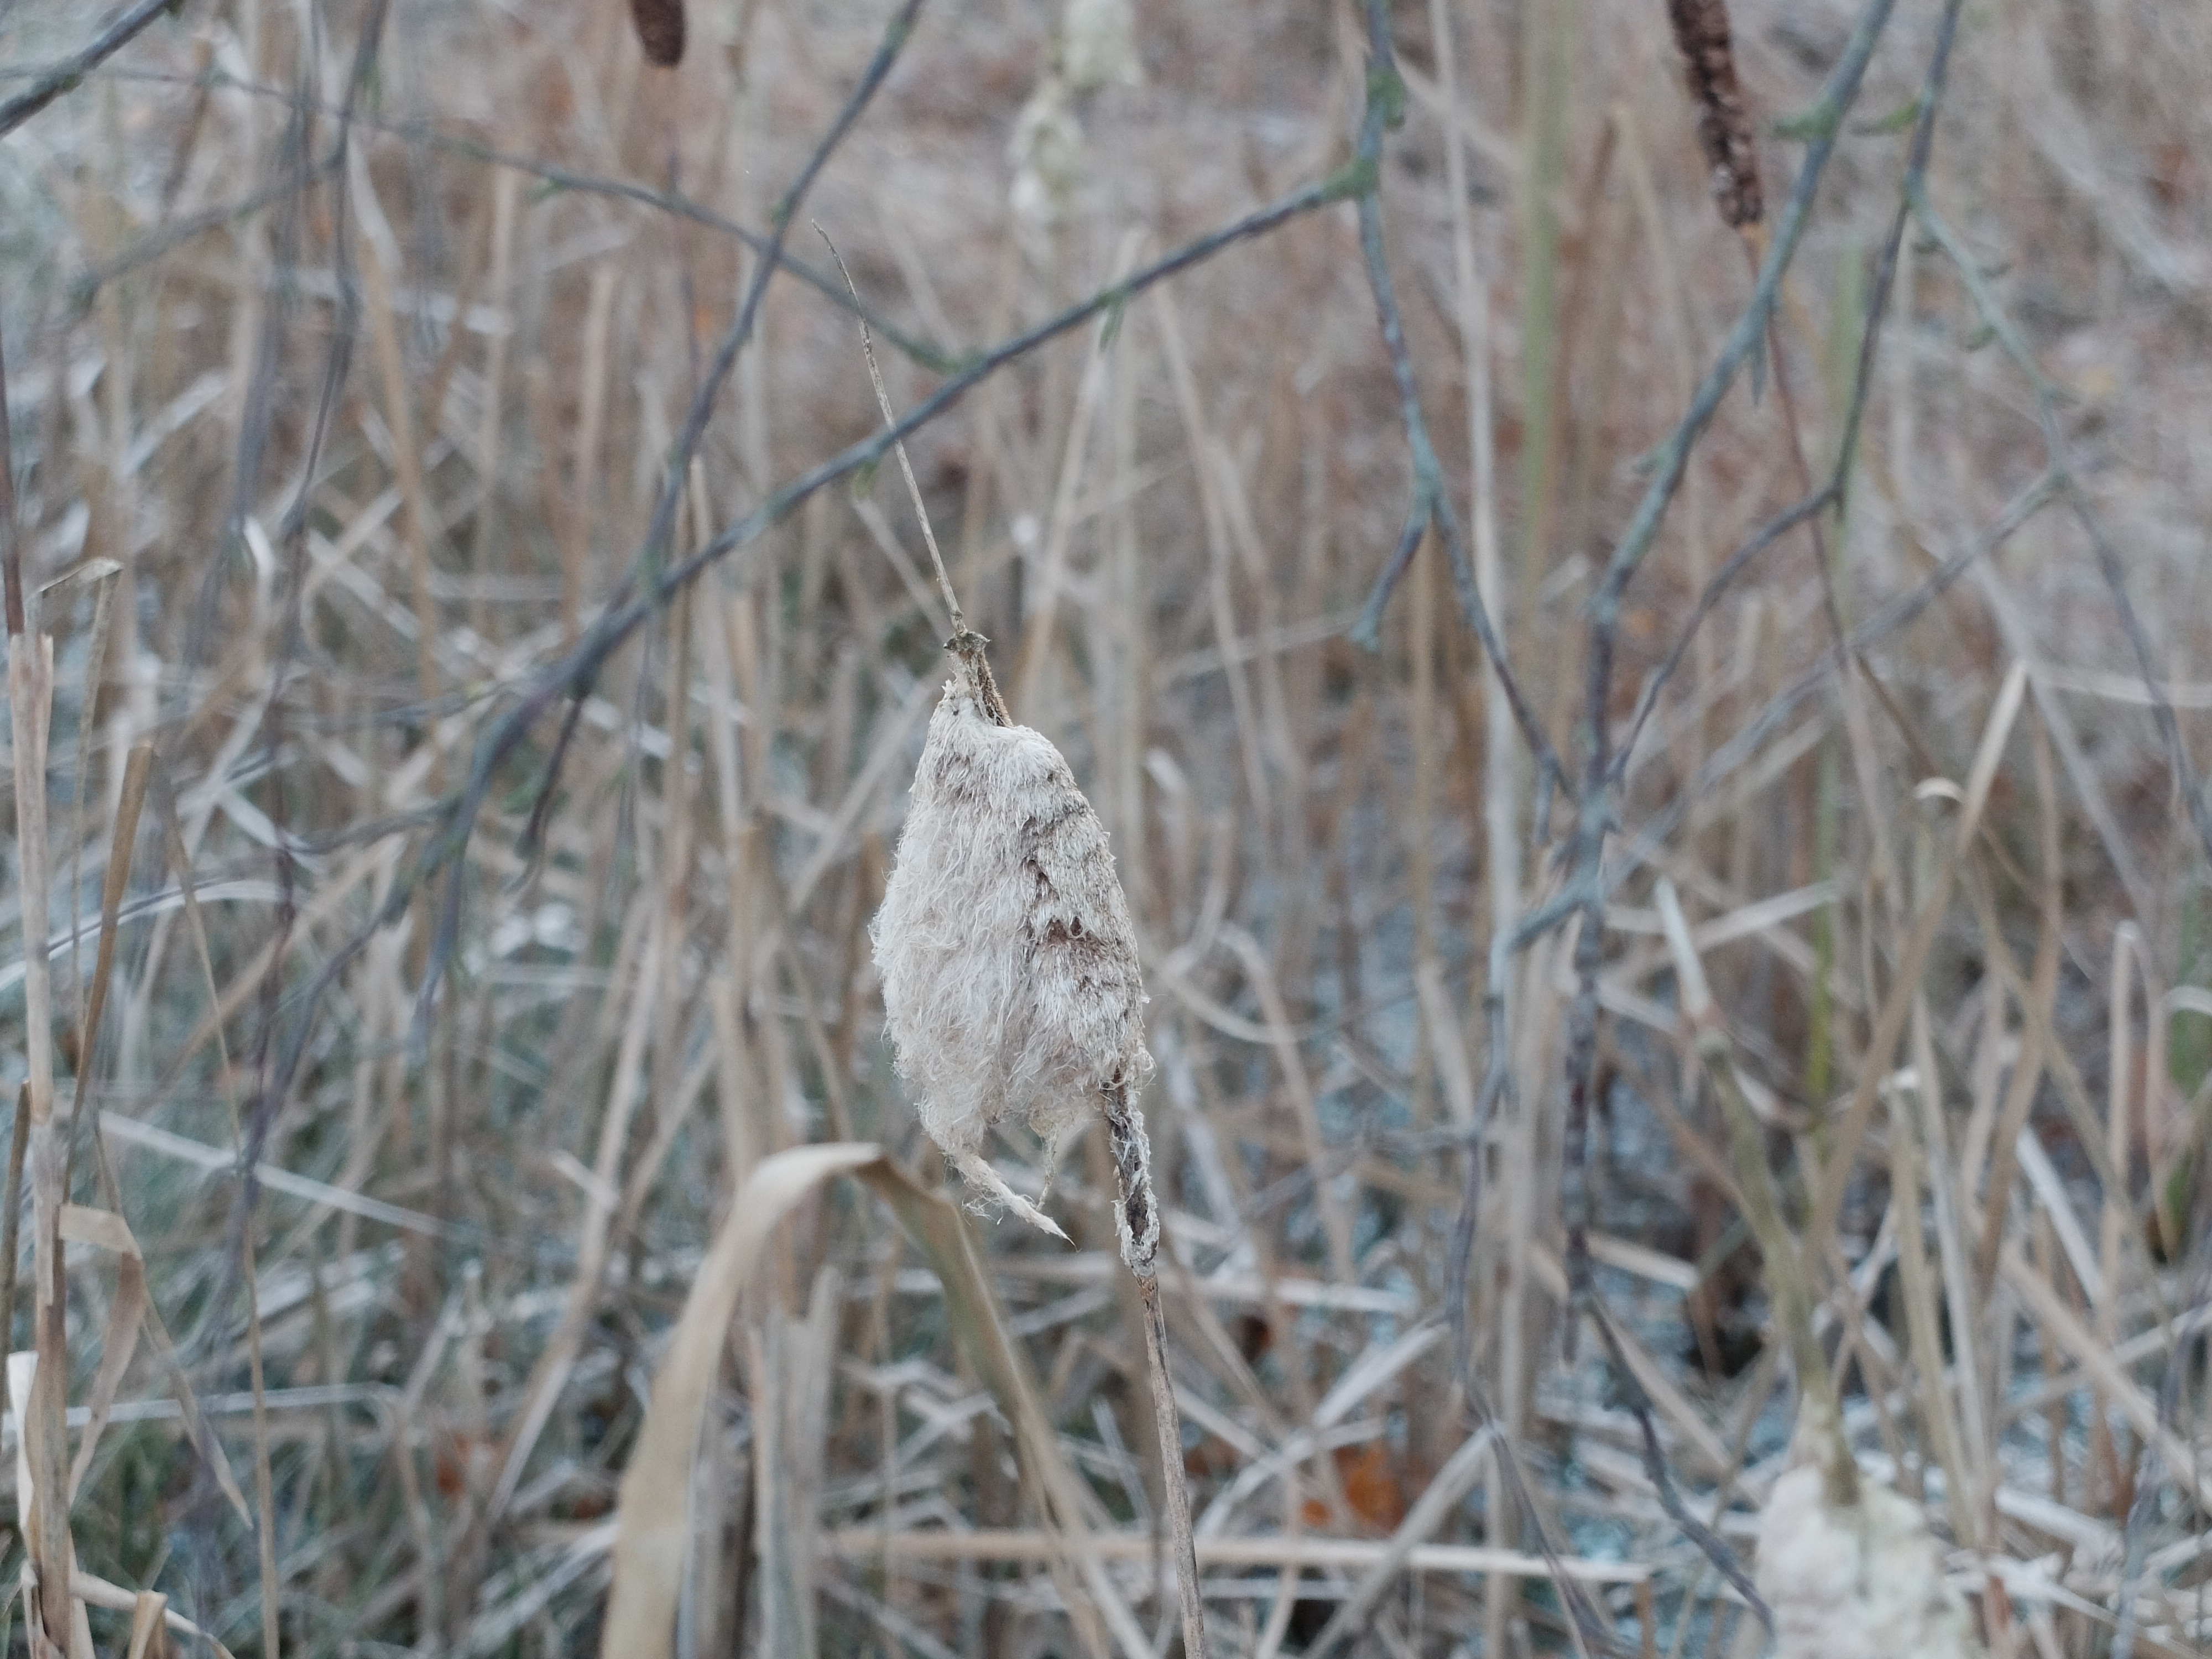
branch, winter, bird, wildlife, hawk, fauna, vertebrate, snipe, shorebird, perching bird